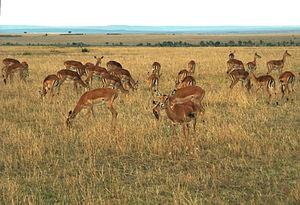
La réserve nationale du Masai Mara est une réserve nationale située au sud-ouest du Kenya. C'est le prolongement naturel du parc national du Serengeti situé en Tanzanie. Elle tient son nom de la tribu qui vit sur ses terres, les Masaïs, et de la rivière qui la traverse, la Mara. C'est dans ce parc qu'a été tourné le film Félins.